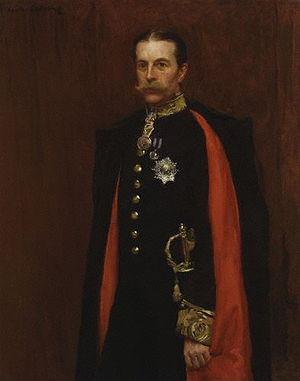
Le secrétaire d'État à l'Éducation est le ministre en chef du Département de l'Éducation du Royaume-Uni. Depuis sa création en 1857, le poste a changé de nom plusieurs fois.
L'ambassade du Royaume-Uni en France est la représentation diplomatique du Royaume-Uni de Grande-Bretagne et d'Irlande du Nord auprès de la République française.
Le secrétaire d'État aux Colonies était au Royaume-Uni de Grande-Bretagne le ministre chargé du Bureau des Colonies, lequel administrait l'Empire colonial britannique. Le poste a existé de 1768 à 1782 afin de gérer la crise avec les Treize colonies britanniques en Amérique du Nord puis de 1854 à 1966 pour l'ensemble des colonies du pays.